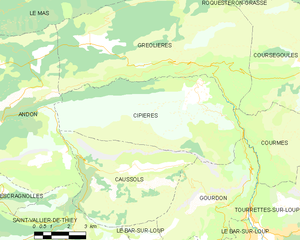
Carte des communes françaises: Cipières